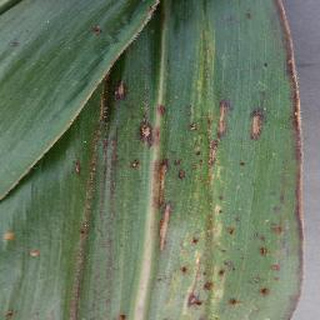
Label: corn_cercospora_leaf_spot